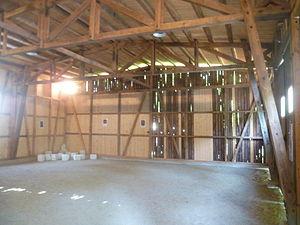
L'hôpital psychiatrique d'Hadamar, fondé en 1907 après avoir abrité un centre de redressement depuis 1883, puis nommé « centre régional de guérison et de soins d'Hadamar », fut utilisé comme « centre de mise à mort » par le régime nazi, dans le cadre de la politique de mise à mort systématique de personnes handicapées et de malades mentaux connue aujourd'hui sous le nom d'« Aktion T4 ».